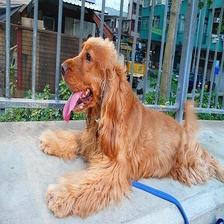
Species: dog
Breed: english cocker spaniel